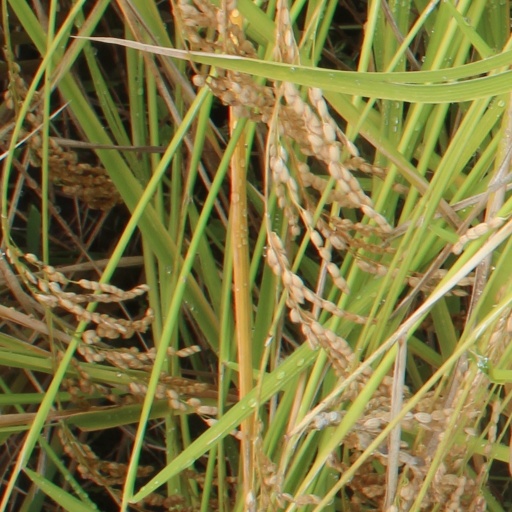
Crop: rice